Cyclone Gene

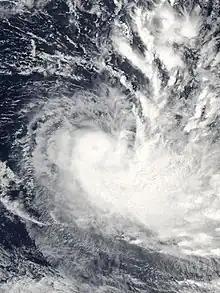
Tropical Cyclone Gene at its peak intensity

Severe Tropical Cyclone Gene was the deadliest storm as well as the most damaging tropical cyclone of the 2007–08 South Pacific cyclone season east of 160ºE. RSMC Nadi monitored Gene as the 12th tropical disturbance, as well as the fourth tropical cyclone and the third severe tropical cyclone to form west of 160ºE during the 2007–08 South Pacific cyclone season. Gene was also recognised by RSMC Nadi as the fifth tropical cyclone and fourth severe tropical cyclone to form within the South Pacific Ocean during the 2007-08 season.